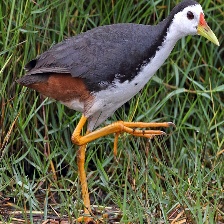
Species: WHITE BROWED CRAKE
Scientific name: AMAURORNIS CINEREA